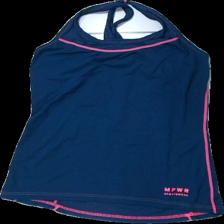
View: front
Type: Training top
Category: Ladies
Brand: Newbody
Colors: Blue, Pink
Material: 100% Polyester
Pattern: Other
Cut: Tight
Size: M
Trend: Sports
Price range: 100-150
Recommended usage: Reuse
Description: Blue sports top